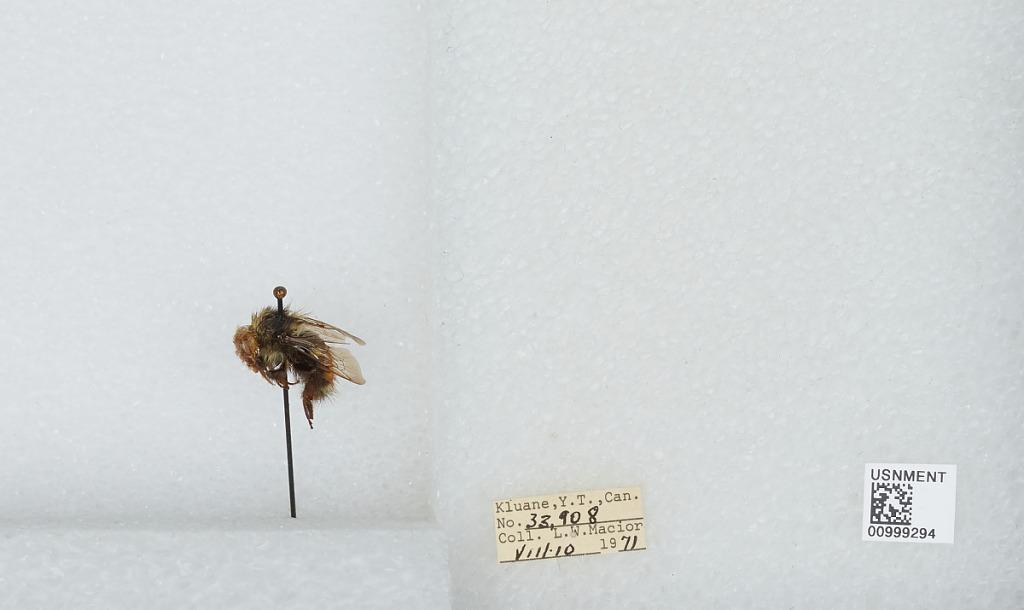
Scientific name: Bombus (Pyrobombus) melanopygus Nylander
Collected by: L. Macior
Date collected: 1971-8-10
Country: Canada
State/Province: Yukon Territory
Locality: Kluane
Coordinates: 60.75, -139.5